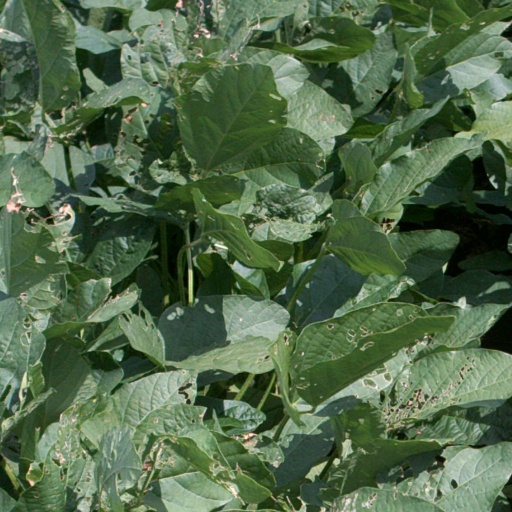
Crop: soybean